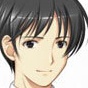
Portrait style: Anime Portrait